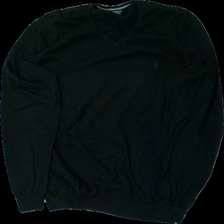
View: front
Type: Sweater
Category: Men
Brand: Kappahl
Colors: Black
Material: 100% bomull
Pattern: Other
Cut: V-collar
Size: L
Season: All
Damage: dammig
Damage location: top center
Damage 2: dammig
Damage 2 location: middle center
Damage 3: dammig
Damage 3 location: bottom center
Price range: <50
Recommended usage: Reuse
Description: sweater med ribbade ärmslut, krage och bottenslut